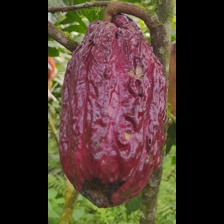
Label: phytophthora